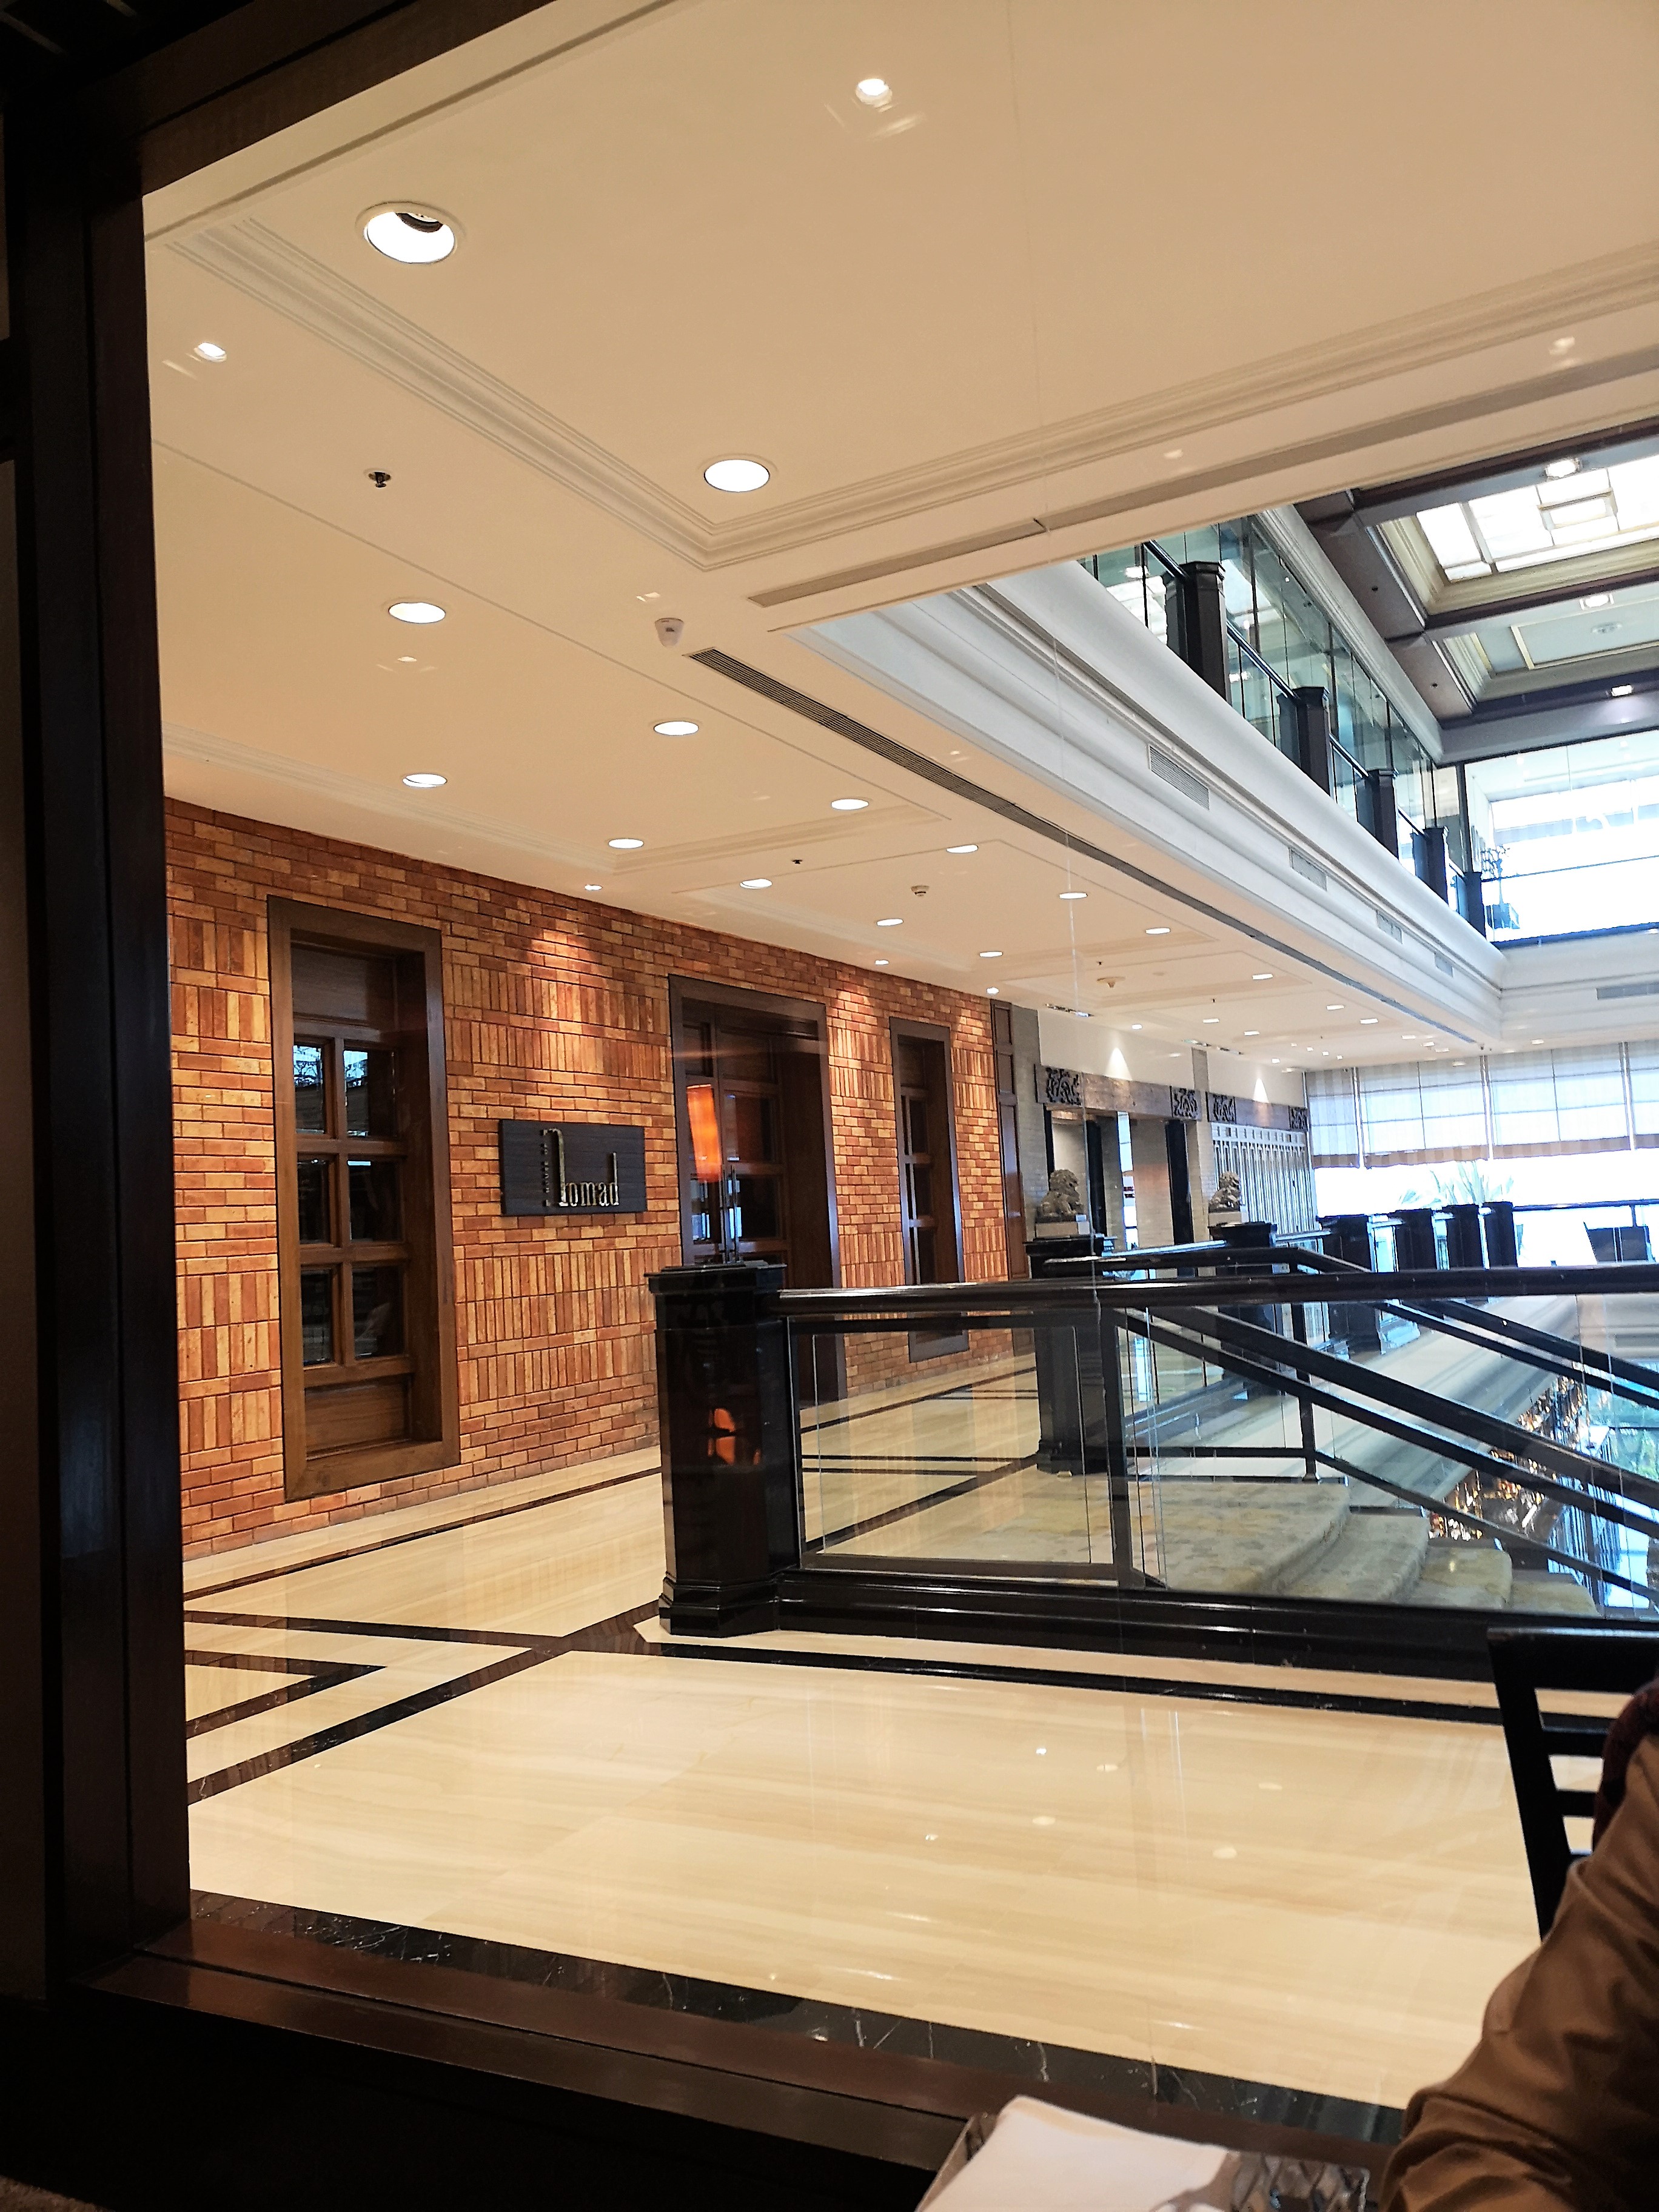
hotel, patterns, decor, coffee shop, mumbai, bandra, geometry, lobby, building, architecture, ceiling, floor, interior design, shopping mall, glass, room, flooring, daylighting, window